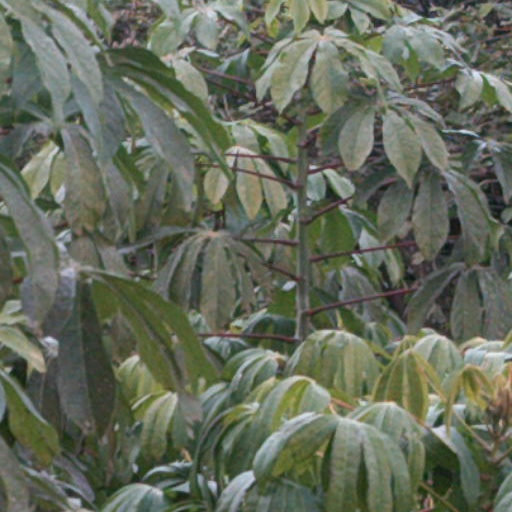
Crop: cassava